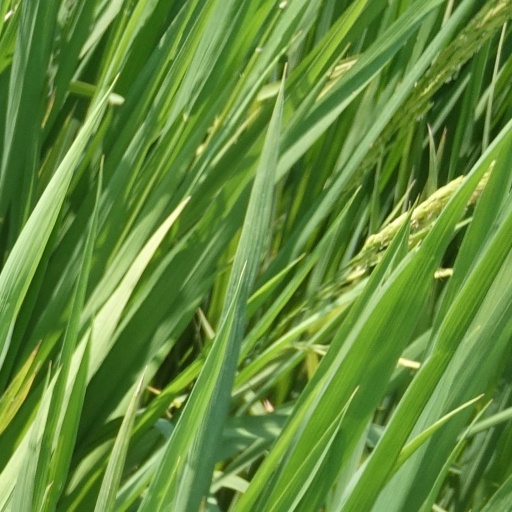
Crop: rice